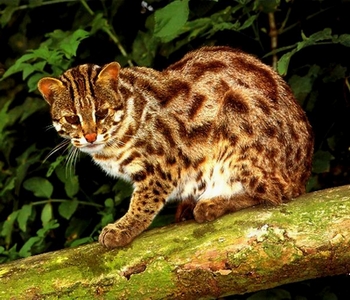
Animal: cat
Breed: bengal